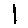
Label: 1